Østerild Wind Turbine Test Field

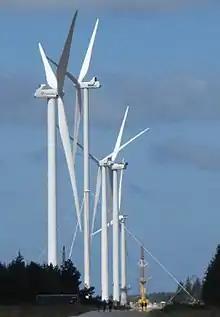
Some of the 7 turbines. The distance between them is about 600 meters.

Østerild Wind Turbine Test Field (alternatively Risø) is a facility managed by the DTU Risø Campus of the Technical University of Denmark (DTU) for testing of offshore wind turbines with a pinnacle height up to near Thisted-Østerild, Denmark.